Seven Views of Olduvai Gorge

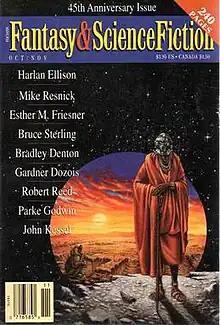
Cover of first publication in "The Magazine of Fantasy & Science Fiction".

"Seven Views of Olduvai Gorge" is a science fiction novella by American writer Mike Resnick, originally published in "The Magazine of Fantasy & Science Fiction" in 1994. It won the 1994 Nebula Award for Best Novella and the 1995 Hugo Award for Best Novella.